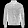
Label: Coat